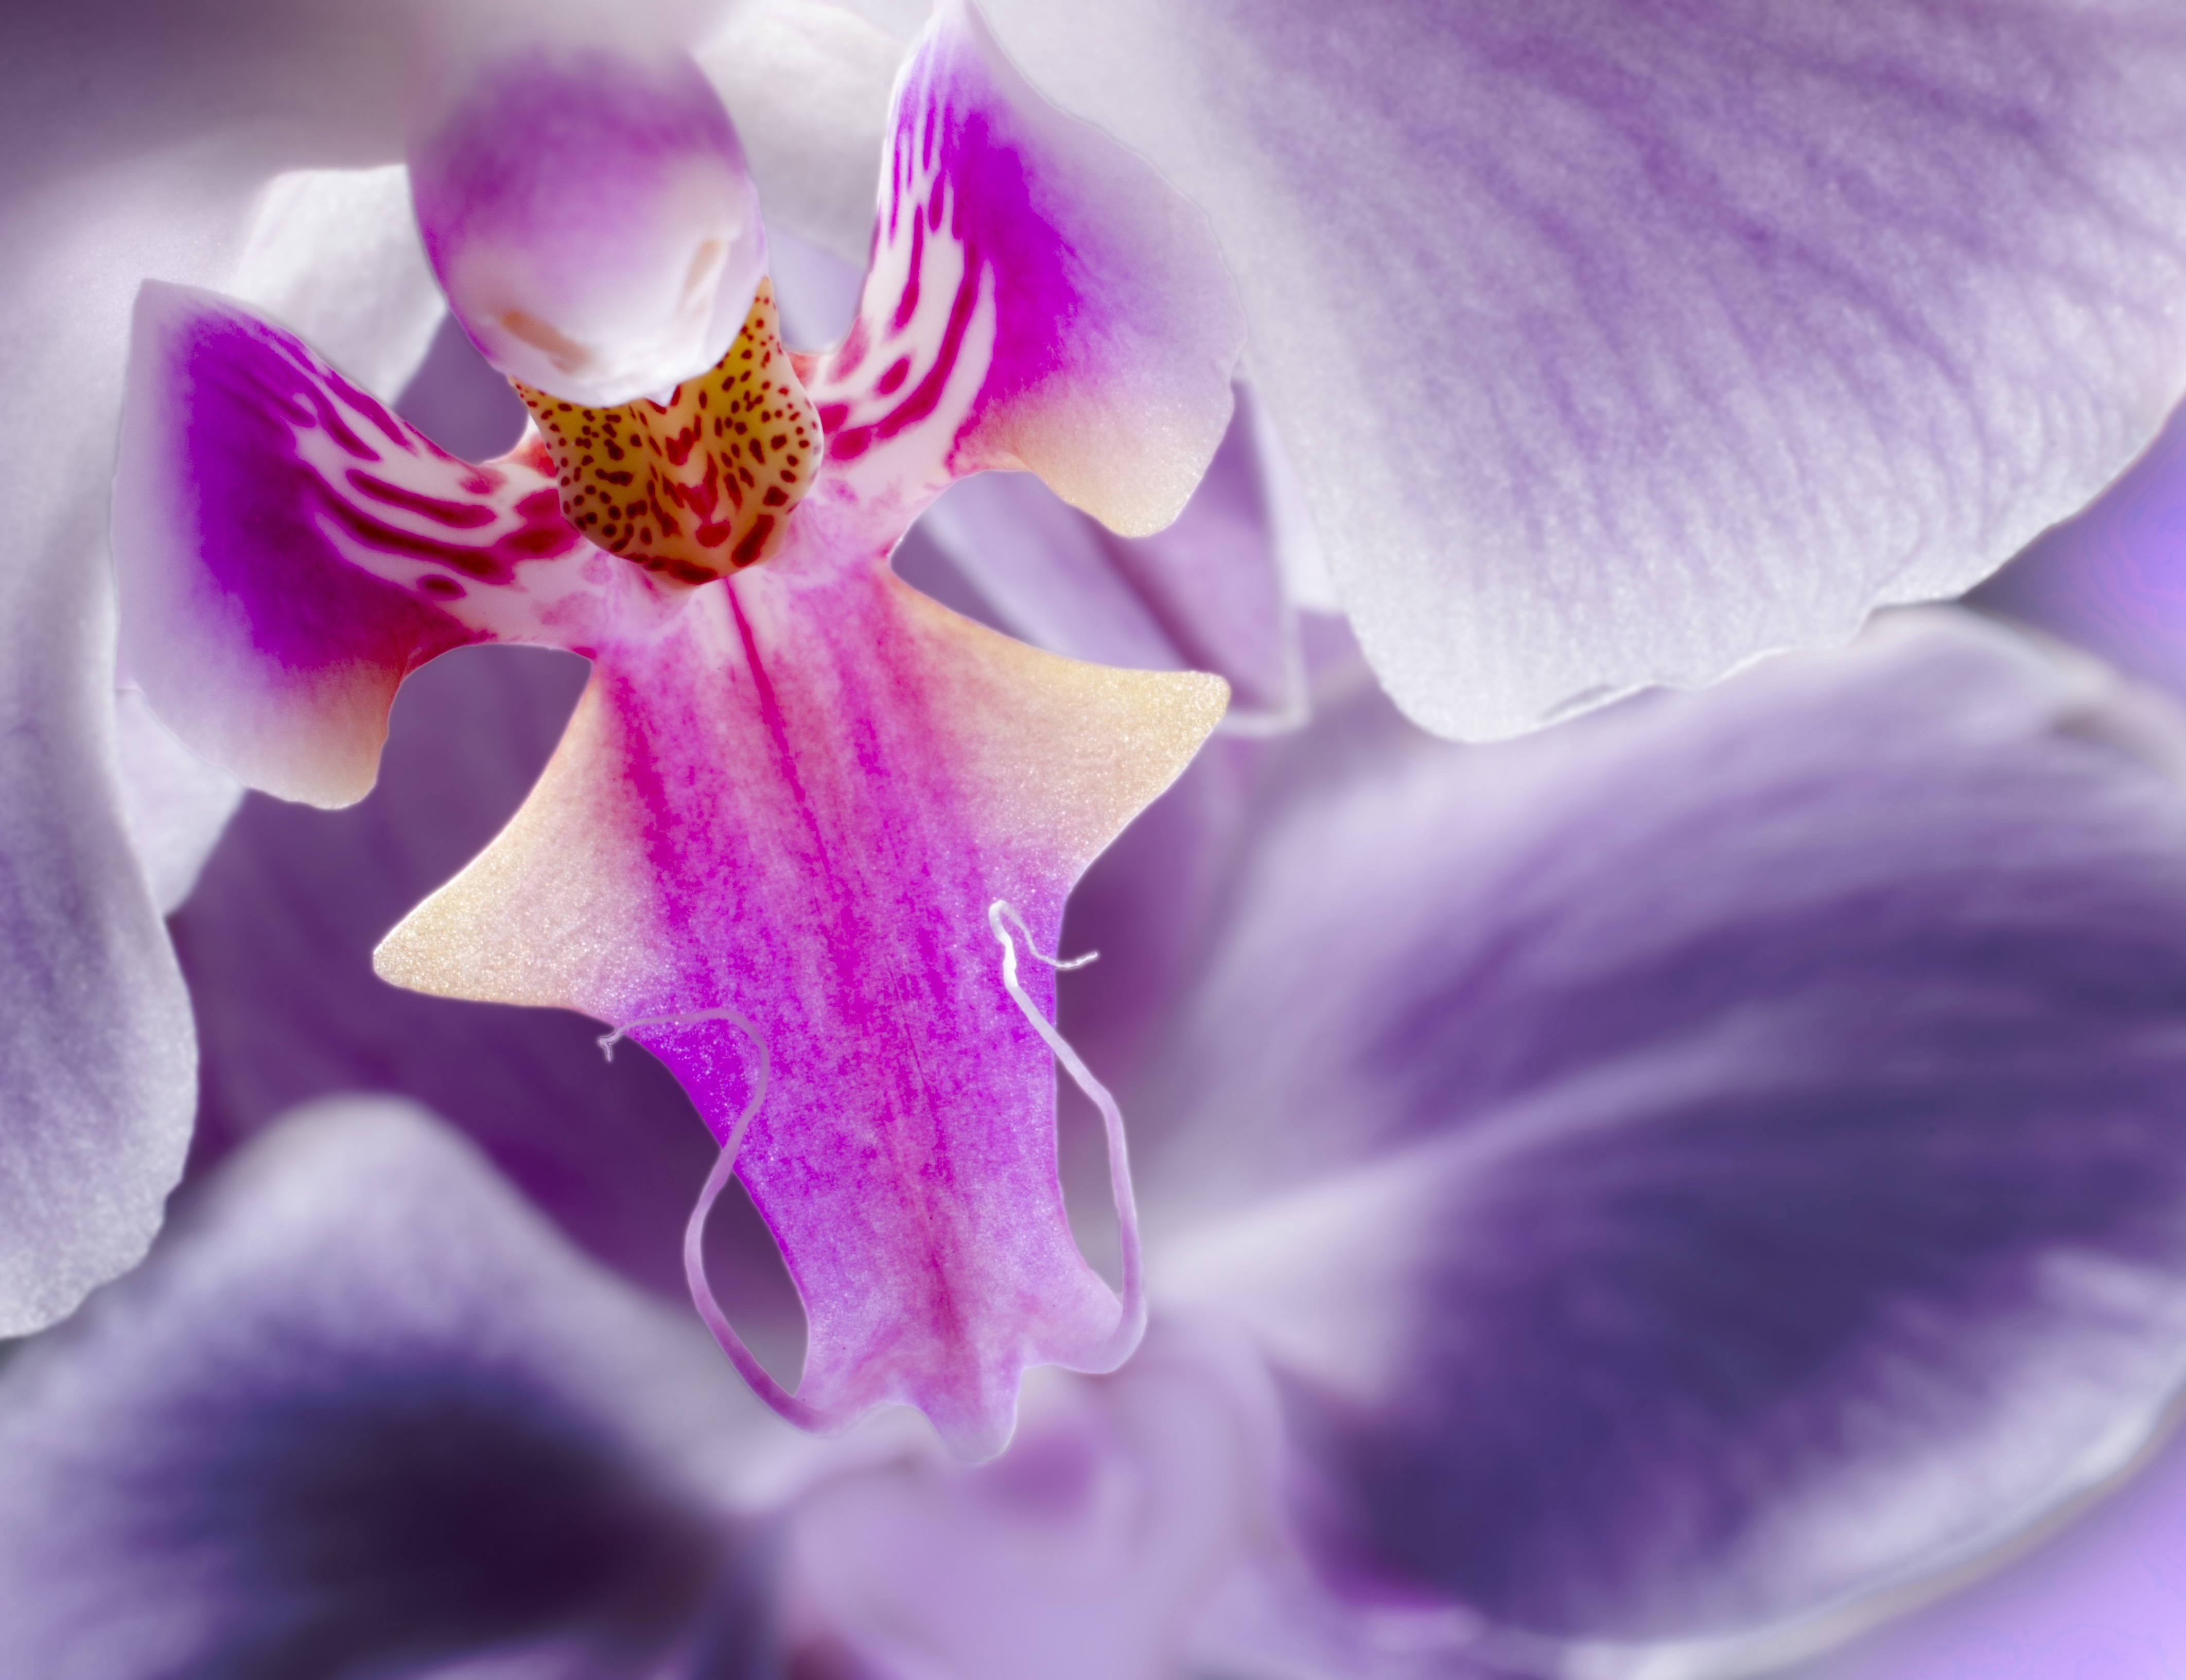
blossom, plant, photography, flower, purple, petal, macro, botany, pink, flora, orchid, wildflower, close up, iris, eye, macro photography, flowering plant, land plant